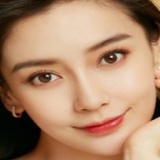
diễn viên Lý Phi Nhi